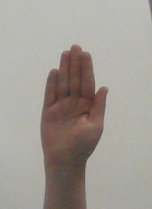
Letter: seen